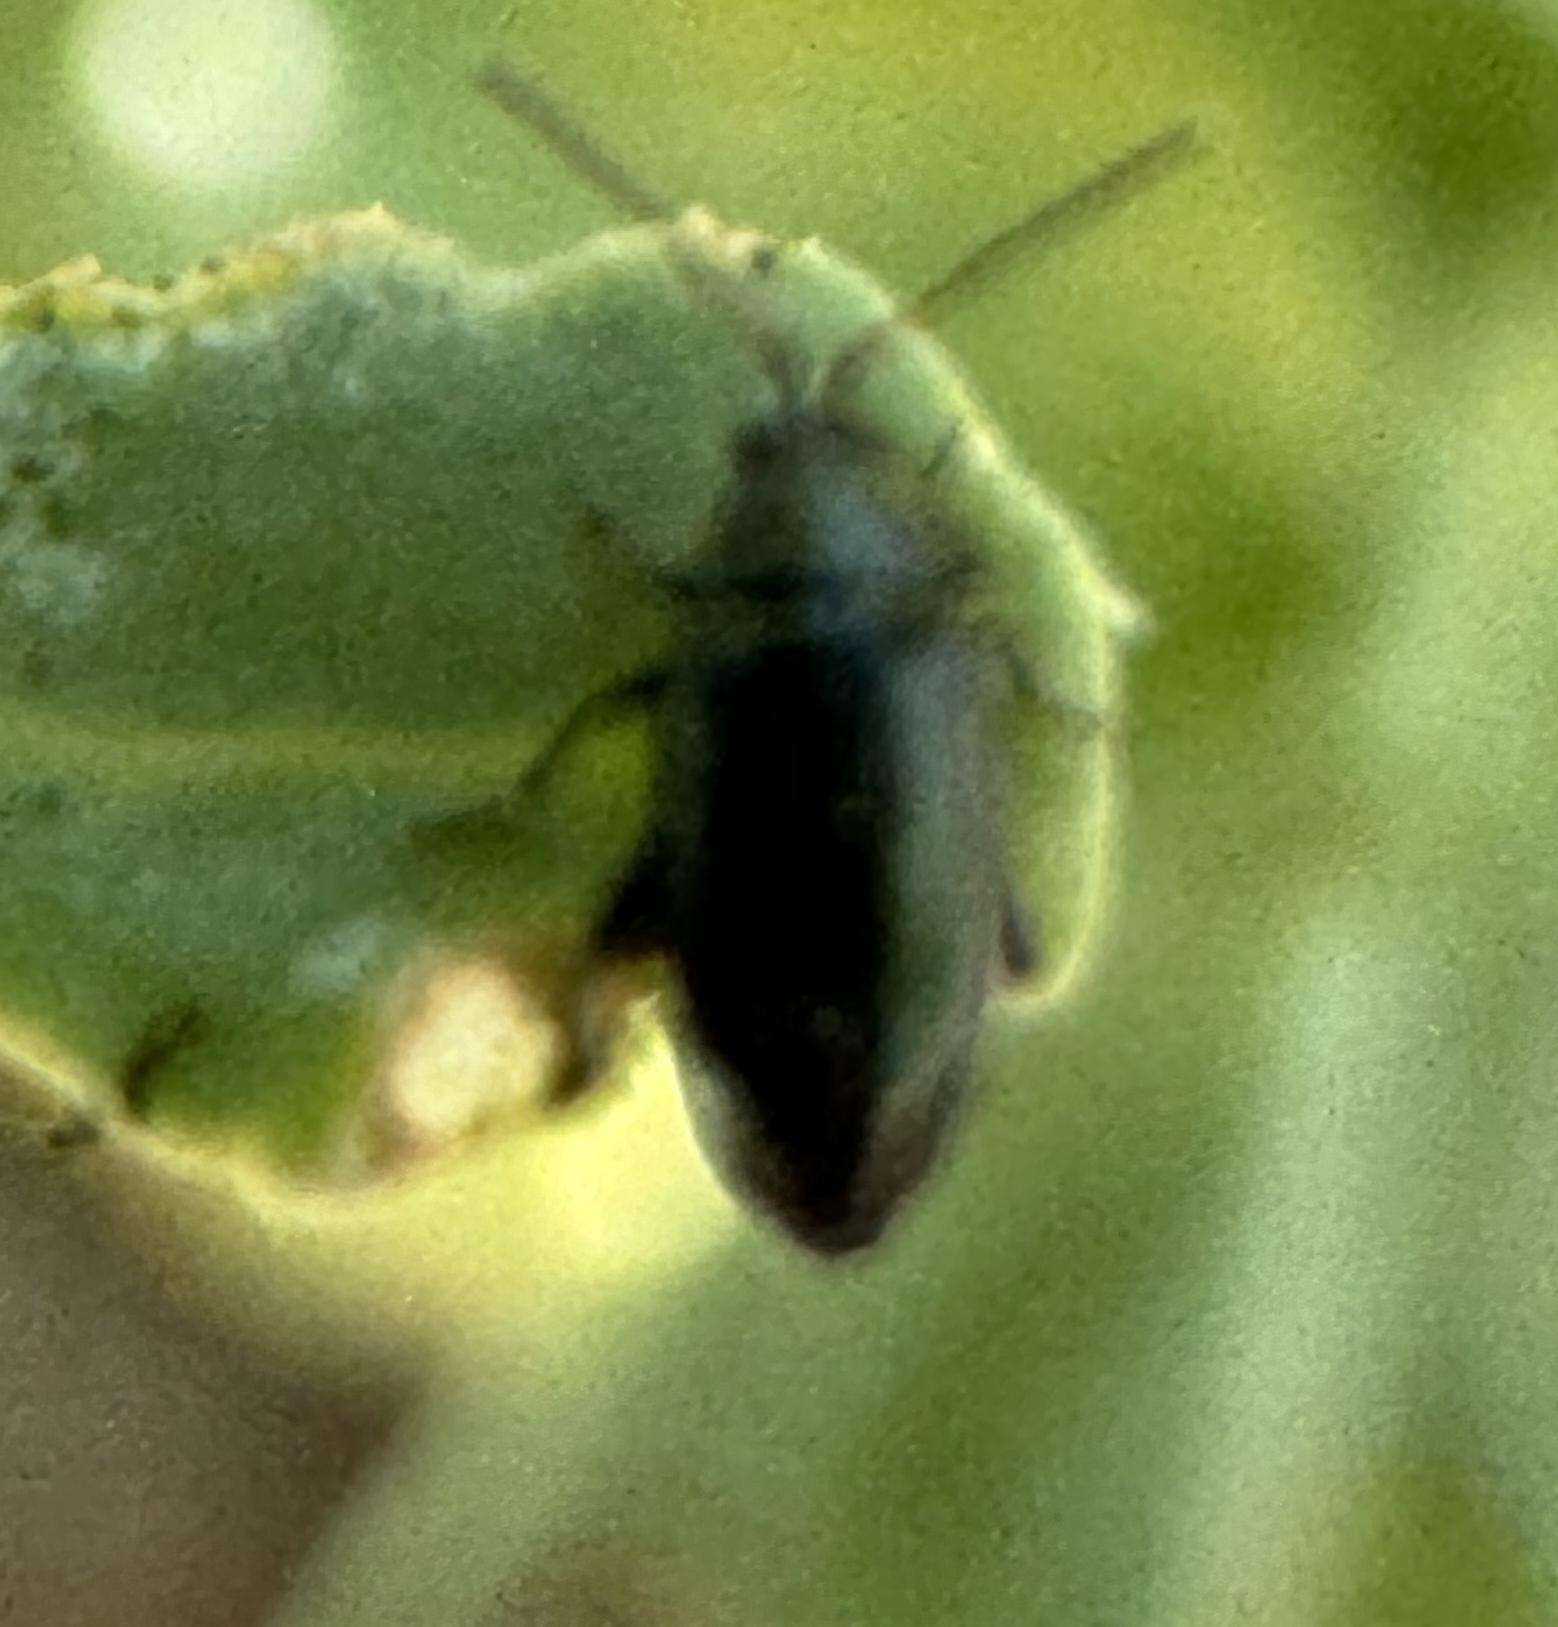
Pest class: crucifer_flea_beetle